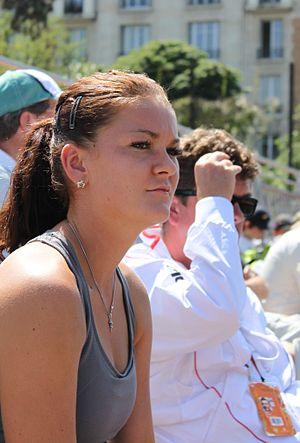
Agnieszka Radwańska à Roland-Garros en 2011, suivant le match de qualification de sa soeur Urszula.
Agnieszka Roma Radwańska [agɲɛʃka rɔma radvaɲska], née le 6 mars 1989 à Cracovie, est une joueuse de tennis polonaise, professionnelle de 2005 à 2018.